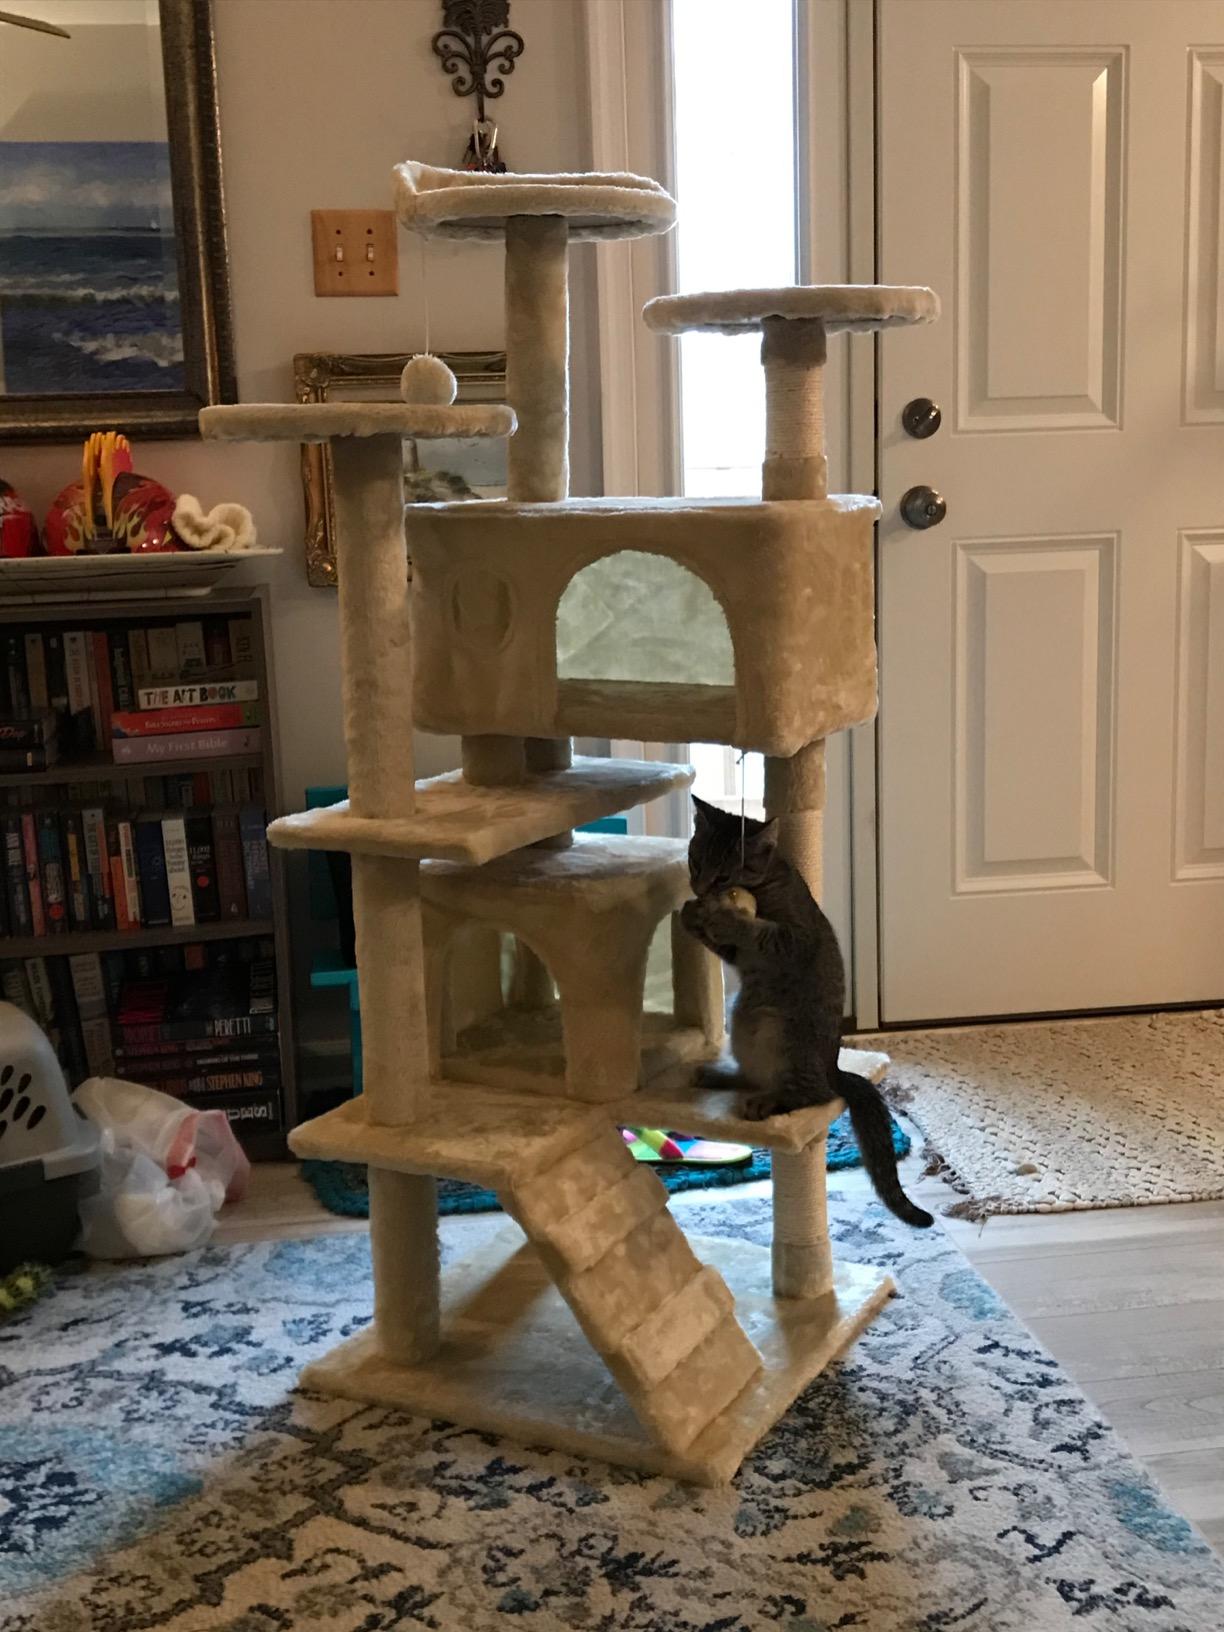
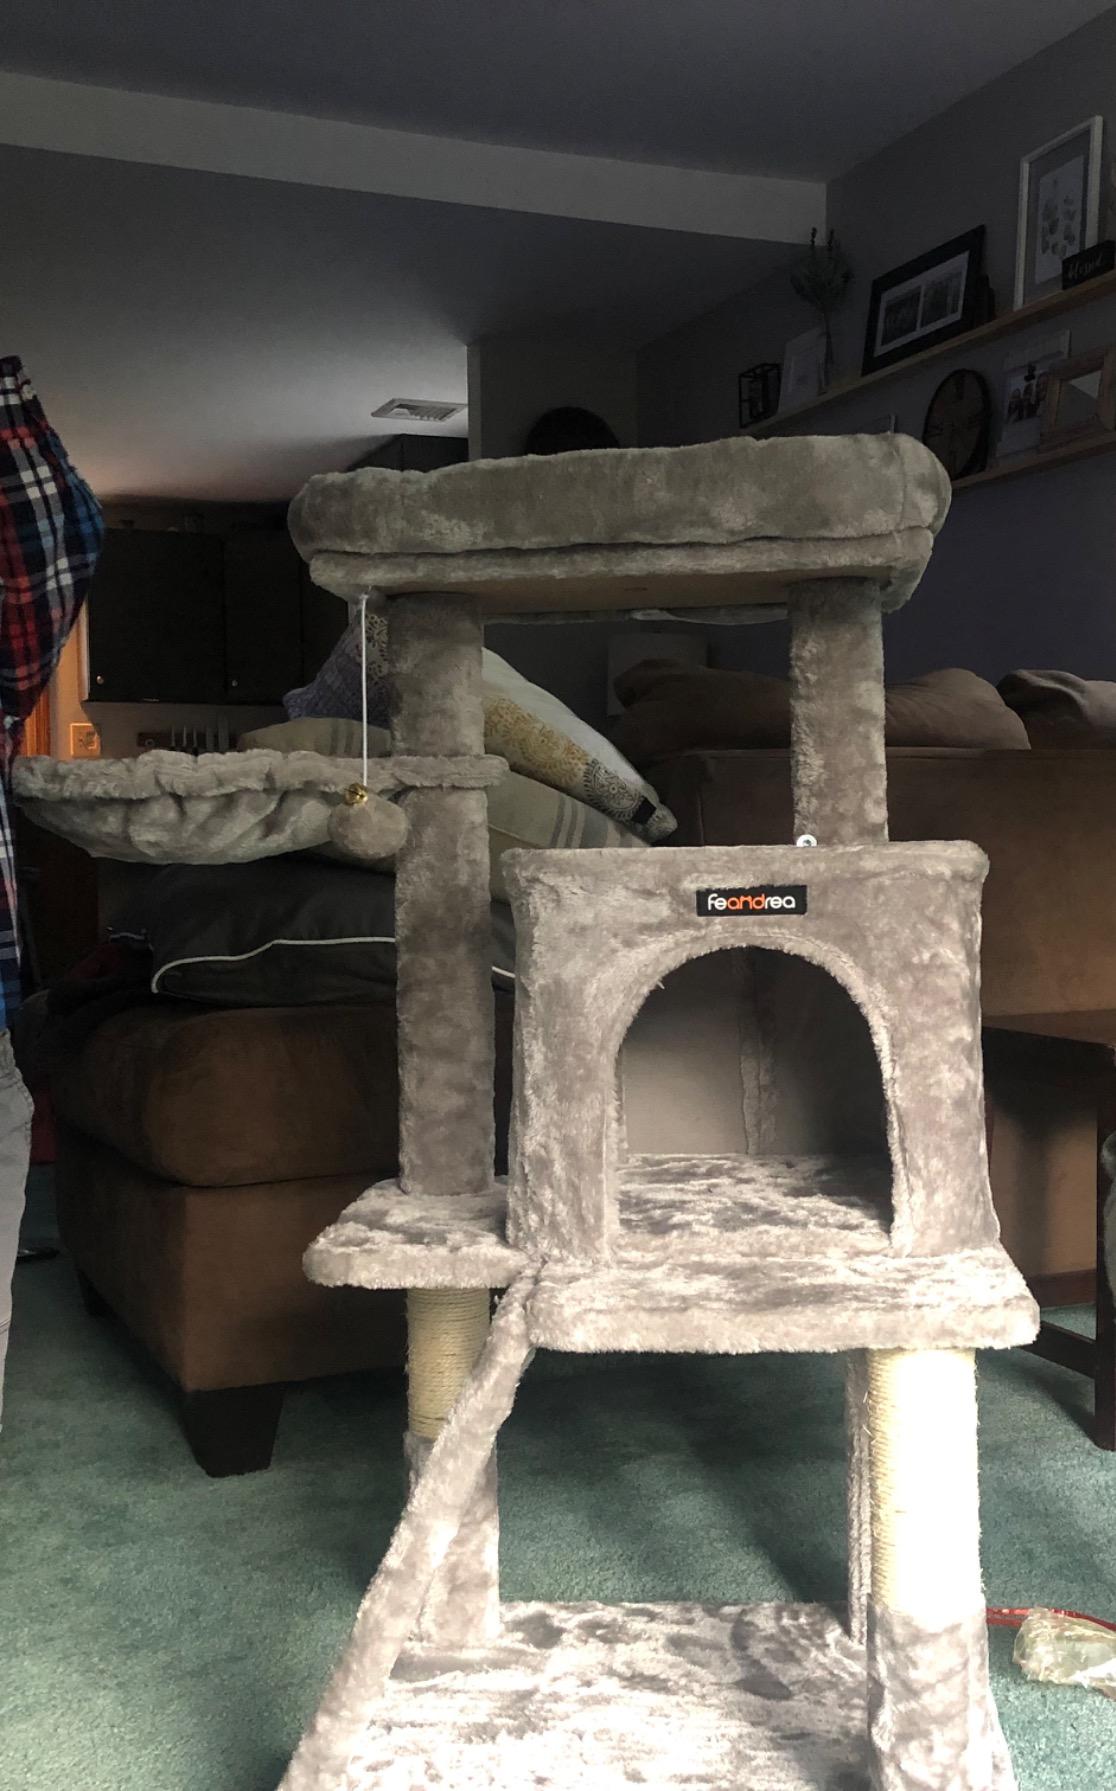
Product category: items_cat tree
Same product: no